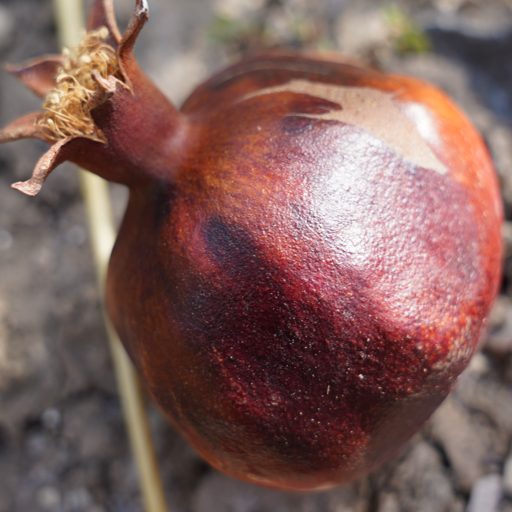
Label: Colletotrichum spp